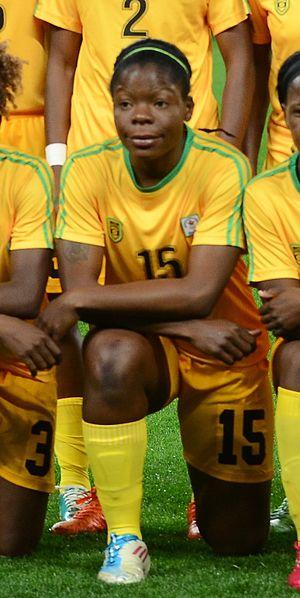
Rutendo Makore, née le 30 septembre 1992, est une footballeuse internationale zimbabwéenne évoluant au poste d'attaquant.